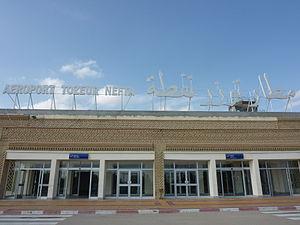
Entrée de l'aéroport de Tozeur Panasonic Lumix DMC-TZ7
L'aéroport international de Tozeur-Nefta dessert Tozeur et Nefta et plus généralement tout le sud-ouest de la Tunisie. Situé à quatre kilomètres au nord-ouest de Tozeur, il est mis en exploitation le 1ᵉʳ novembre 1978.